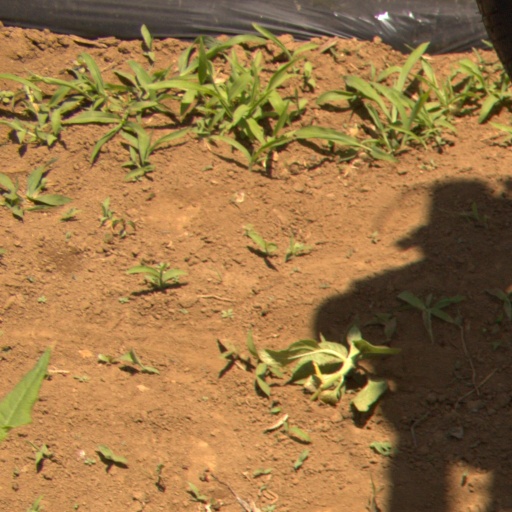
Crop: Jerusalem artichoke